Supernatural season 1

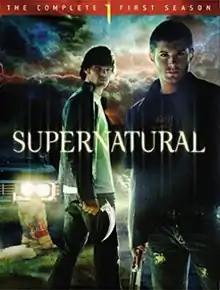
DVD cover art

The first season of "Supernatural", an American dark fantasy television series created by Eric Kripke, premiered on September 13, 2005, and concluded on May 4, 2006, after 22 episodes. It focuses on brothers Sam and Dean Winchester as they track down their father, John, who is on the trail of the demon who killed their mother and Sam's girlfriend. During their travels, they use their father's journal to help them carry on the family business—saving people and hunting supernatural creatures. Jared Padalecki and Jensen Ackles star as Sam and Dean, with Jeffrey Dean Morgan recurring as their father, John, and Nicki Aycox as the demonic Meg Masters. This is the only season to air on The WB, with all subsequent seasons airing on The CW, a joint venture of The WB and UPN.